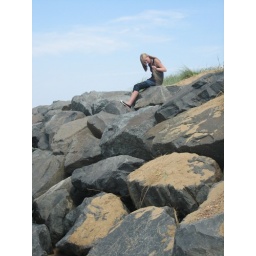
my sister on the rocks at the beach in Keansburg, playing with some sand